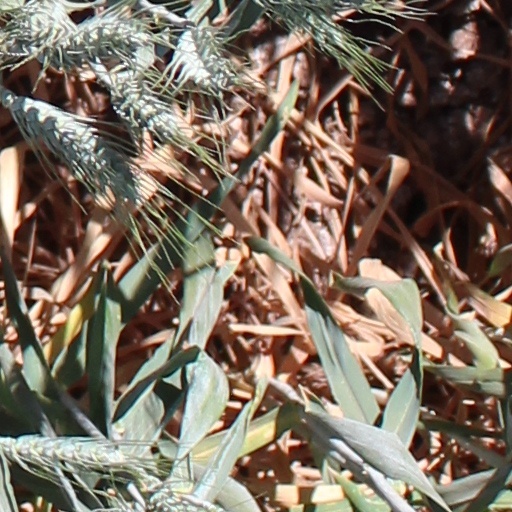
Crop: wheat